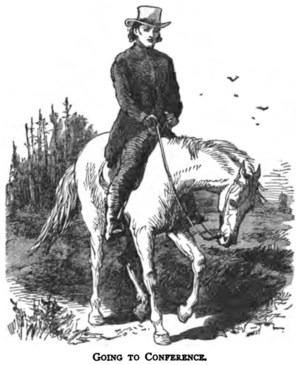
Le Mouvement de sanctification est un courant évangélique issu du protestantisme méthodiste. Le mouvement se distingue par l’importance qu’il donne à la doctrine de la « perfection chrétienne » dérivée de l'enseignement de John Wesley, à savoir la croyance qu’il est possible de vivre libre du péché volontaire, et en particulier la croyance que cela peut être accompli instantanément par la grâce. En 1894, ce mouvement se sépare du méthodisme. Il rassemble aujourd'hui plus de 12 millions de croyants dans le monde. Sa contribution historique a été de déclencher le développement du pentecôtisme et du renouveau charismatique, des mouvements majeurs dans le paysage du christianisme du XXIᵉ siècle.